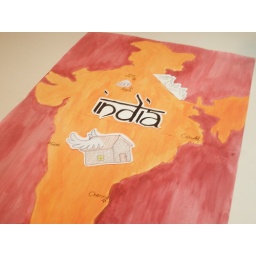
wisler_armor_life in a flying house 01